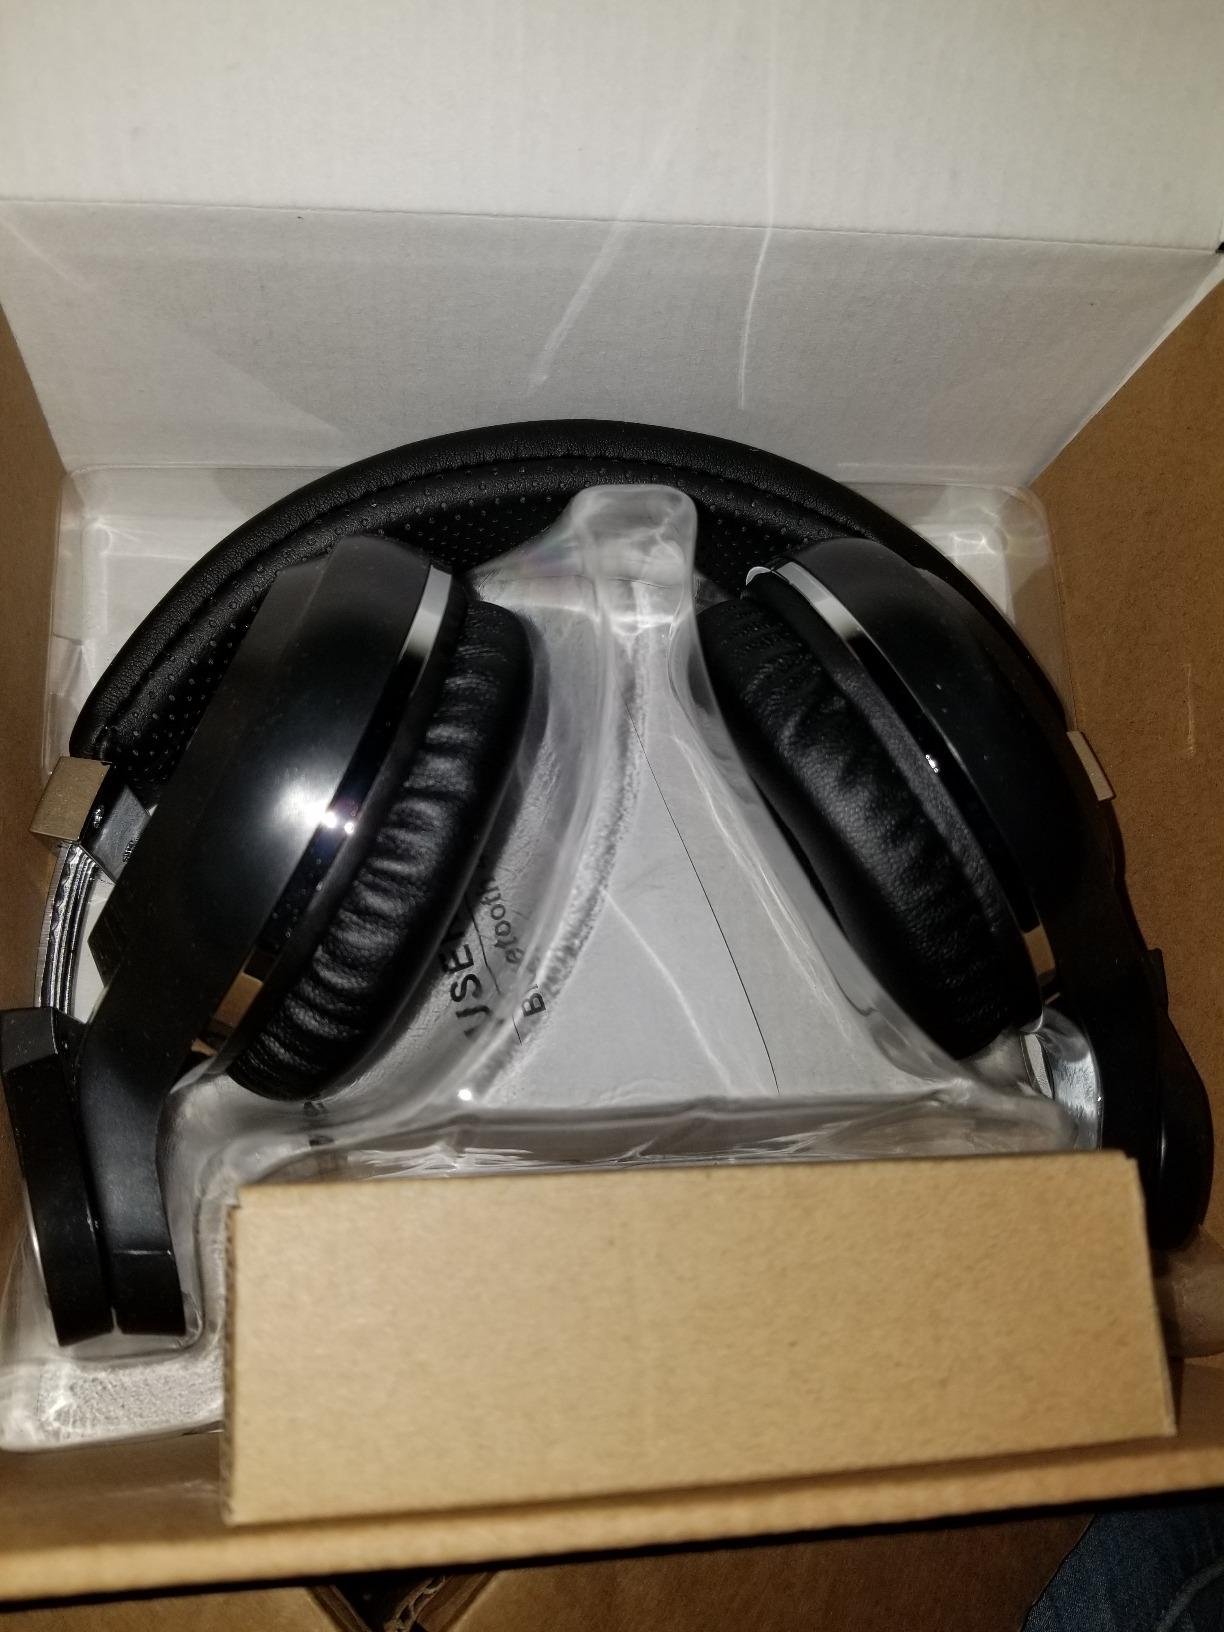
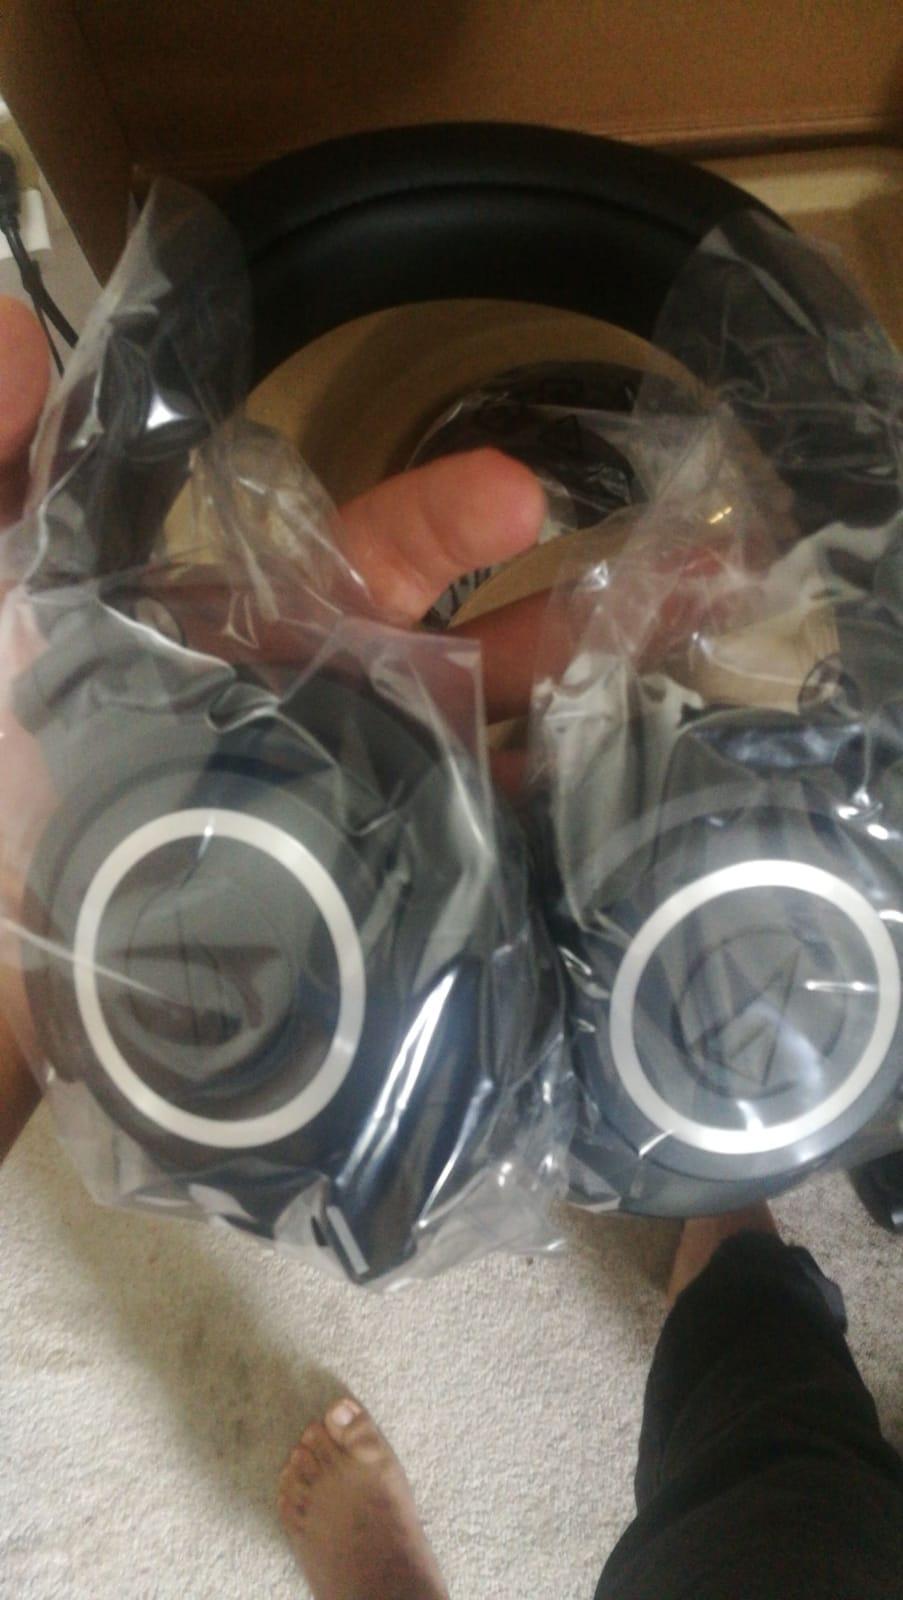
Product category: headphones
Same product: no